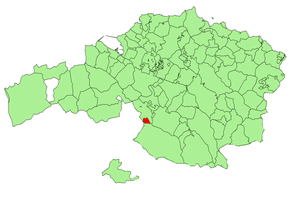
Arakaldo en basque ou Aracaldo en espagnol est une commune de Biscaye dans la communauté autonome du Pays basque en Espagne.